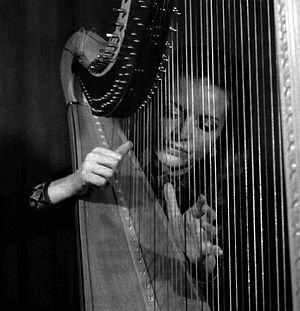
Elena Zaniboni est une harpiste italienne.